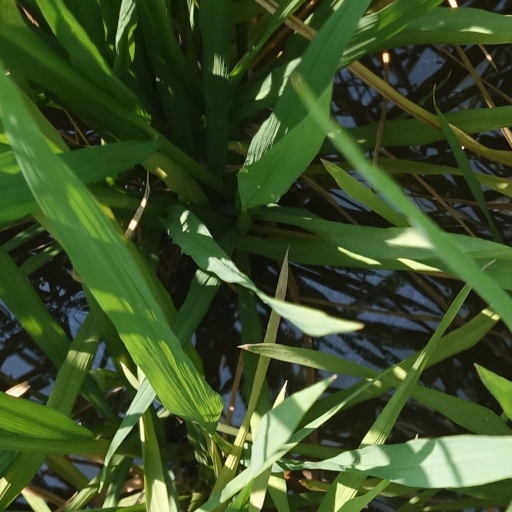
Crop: rice